United States Open (squash)

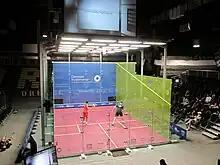
The glass show court used at the 2011 US Open Squash Championships hosted by Drexel University at the Daskalakis Athletic Center

The first championship final in 1954 saw the Boston amateur player Henri Salaun defeat the great Pakistani player Hashim Khan in Hashim's first foray to North America. Subsequently the championship came to be dominated by members of the Khan family for the next three decades. Hashim won the title three times between 1956 and 1963. His son Sharif Khan then captured the title a record 12 times in the 13-year period between 1969 and 1981. Four other members of their extended family also won the championship – Roshan Khan (three titles), Azam Khan (one title), Mo Khan (three titles), and Jahangir Khan (three titles – one hardball and two softball). Sharif's younger brother Aziz Khan also finished runner-up in 1981. Another Khan, Jansher Khan, also won three titles in the 1980s and 1990s. Jansher's last win in 1995 marks the last time that a Pakistani player won the title. In recent years, players from the United Kingdom, Australia and Canada have enjoyed success at the event.